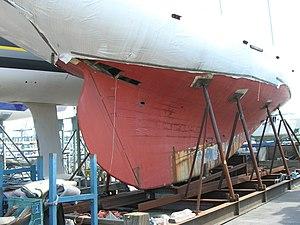
La coque en bois d'un voilier en réparation à Hamble Marina